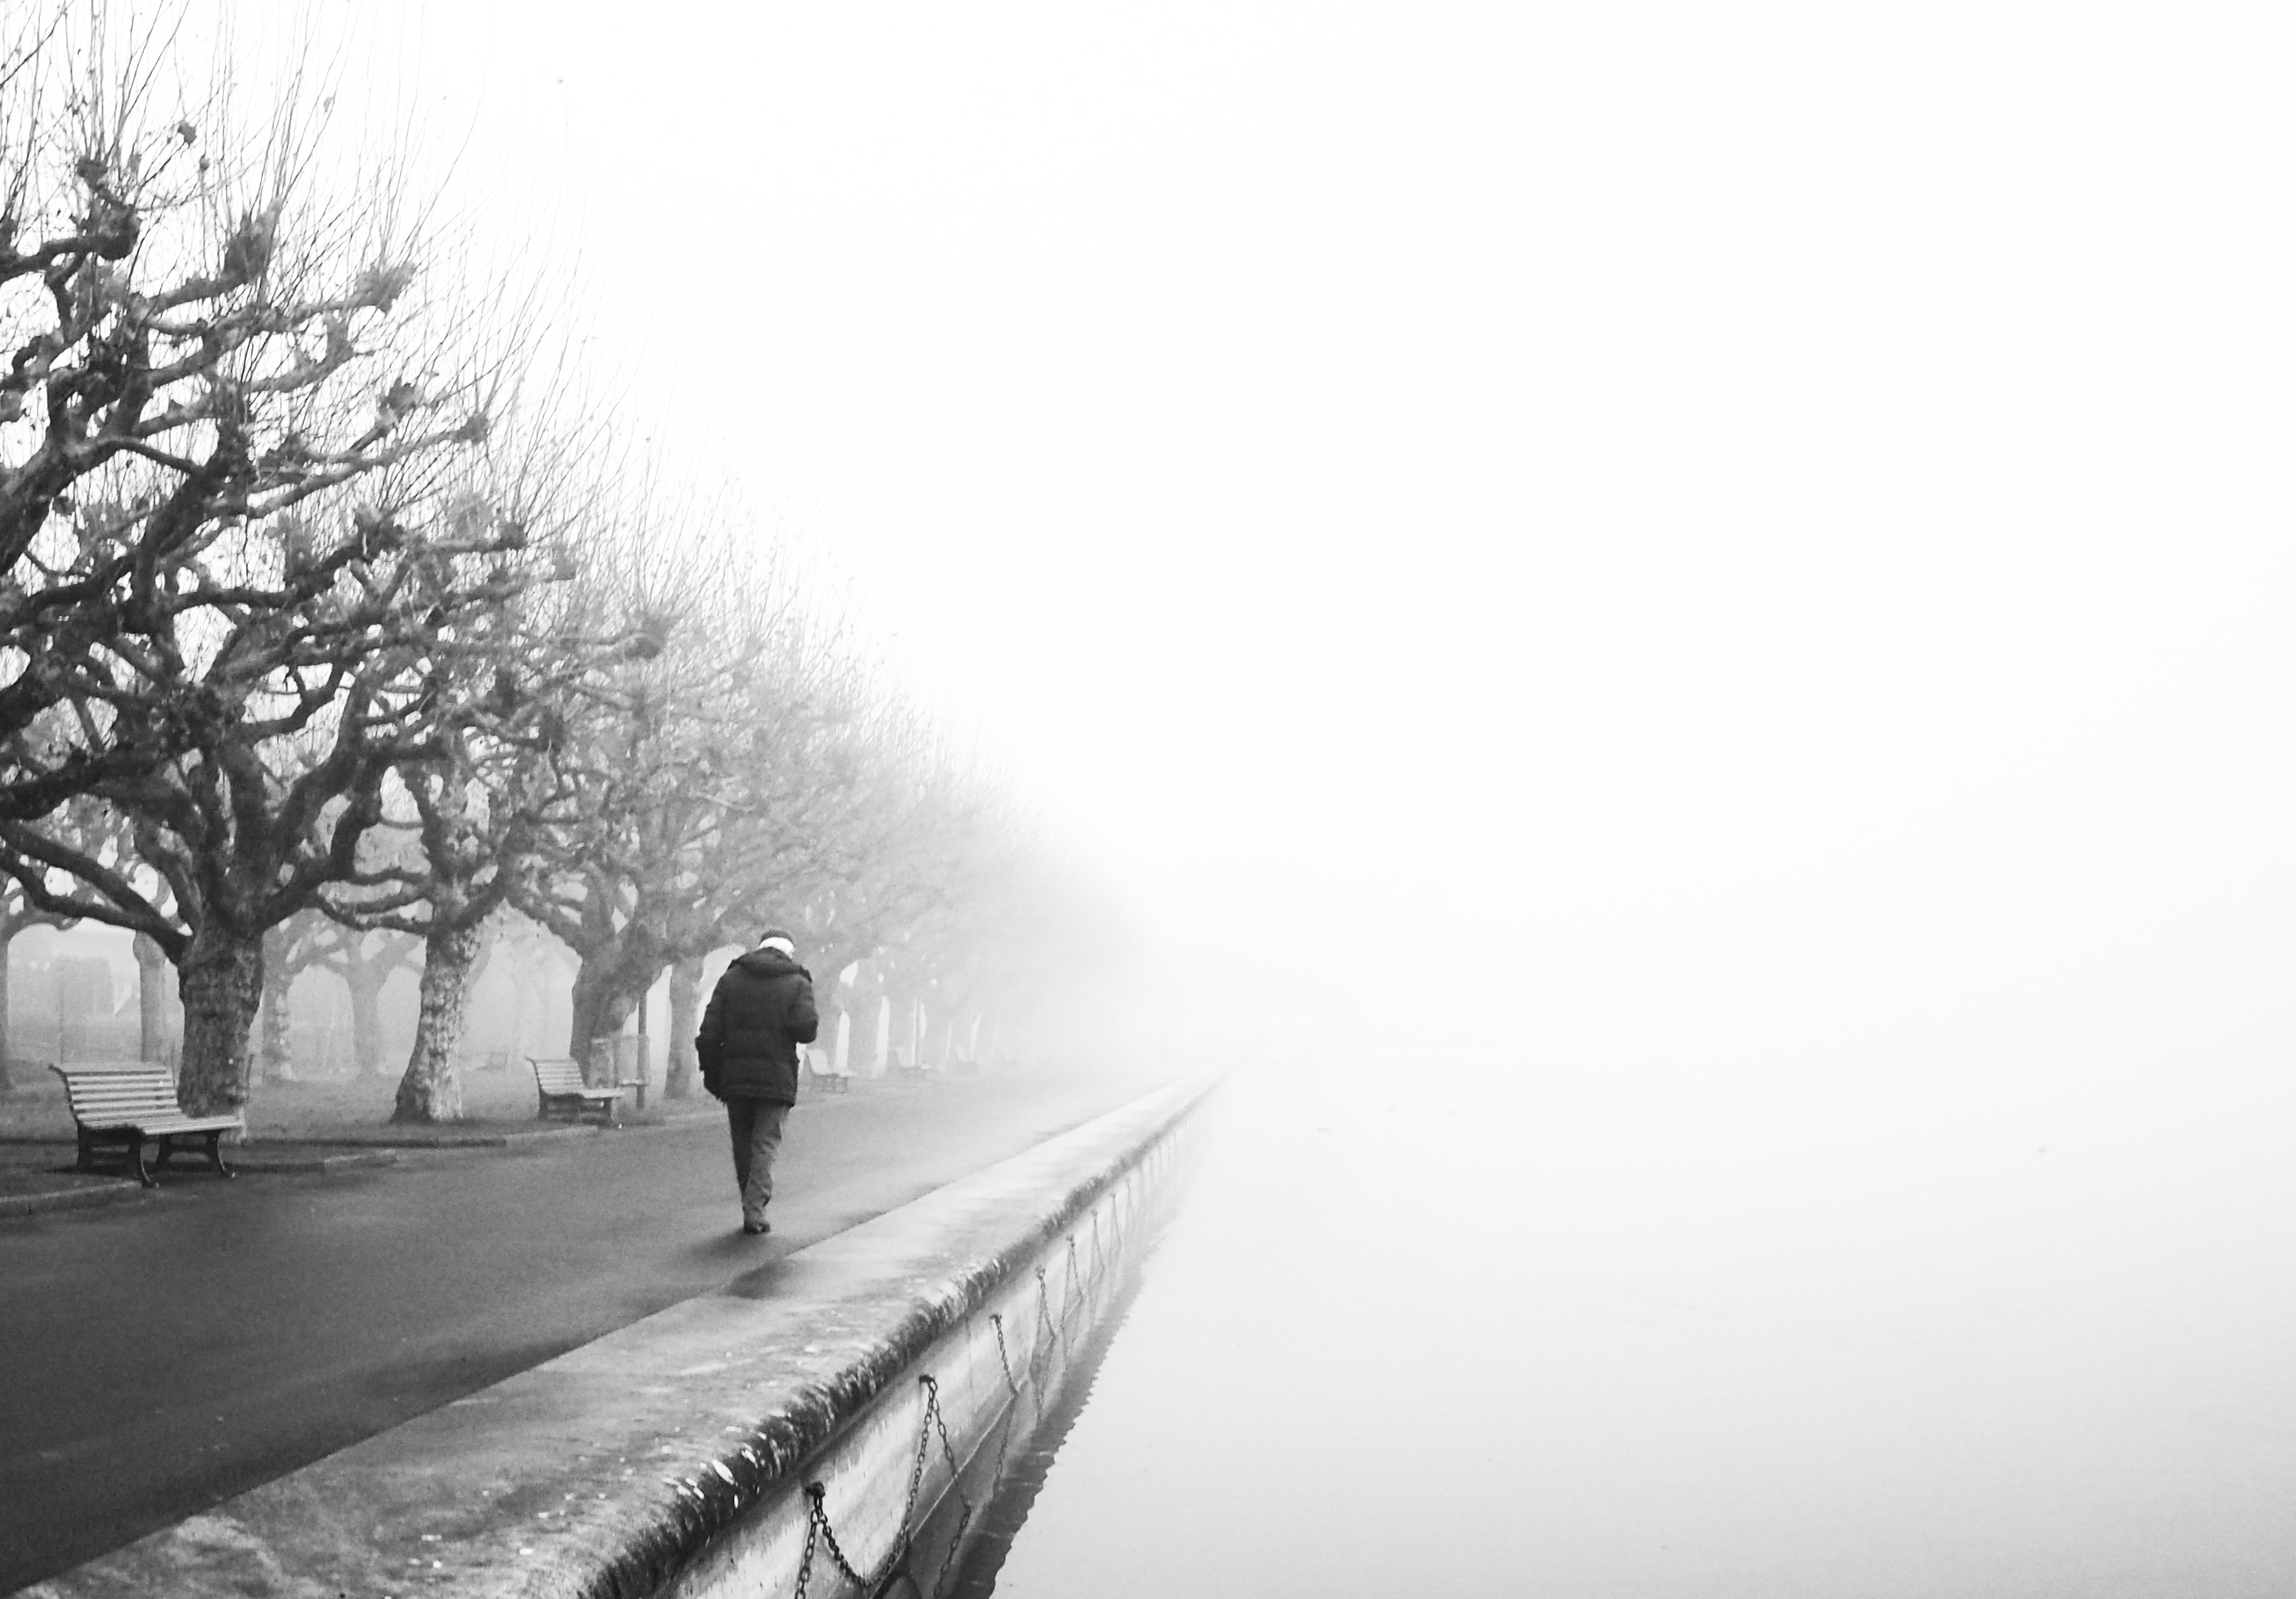
winter, black and white, fog, white, street, photography, morning, foggy, weather, monochrome, streetphotography, bw, blackandwhite, candid, olympus, sw, zug, shape, strassenfotografie, streettog, zugersee, autum, monochrome photography, atmospheric phenomenon